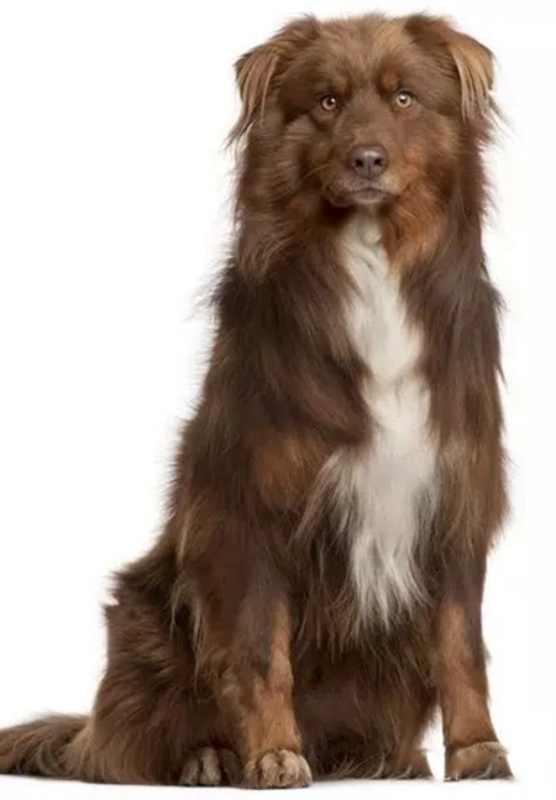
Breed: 245-n000098-Australian_Shepherd